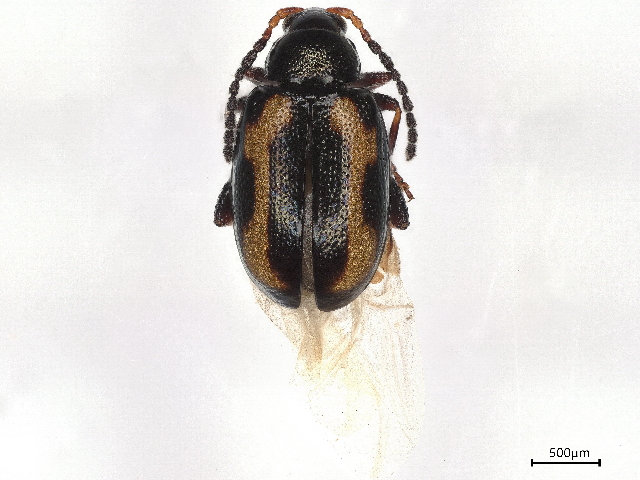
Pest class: striped_flea_beetle